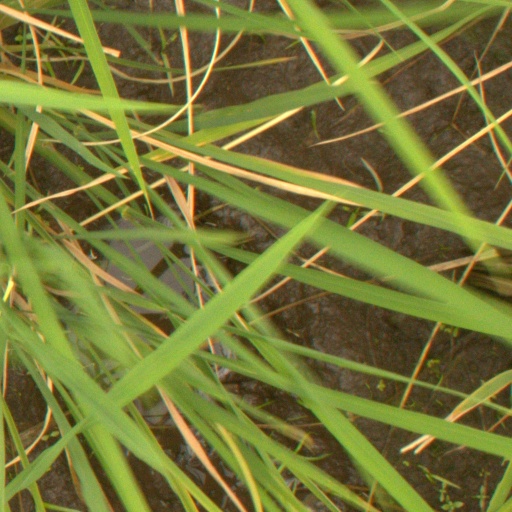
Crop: rice